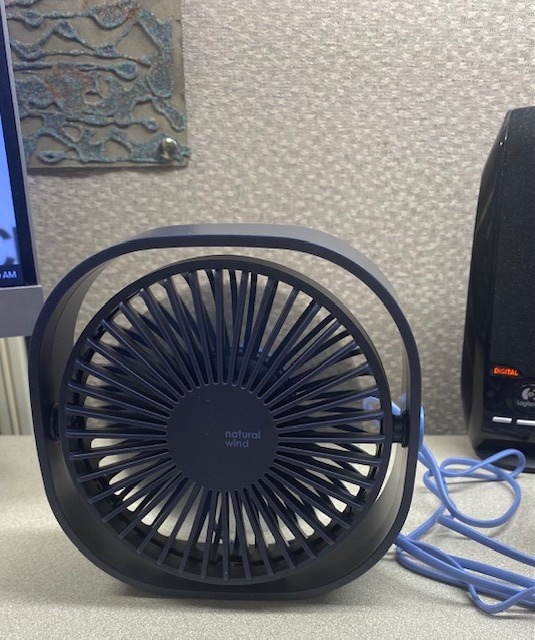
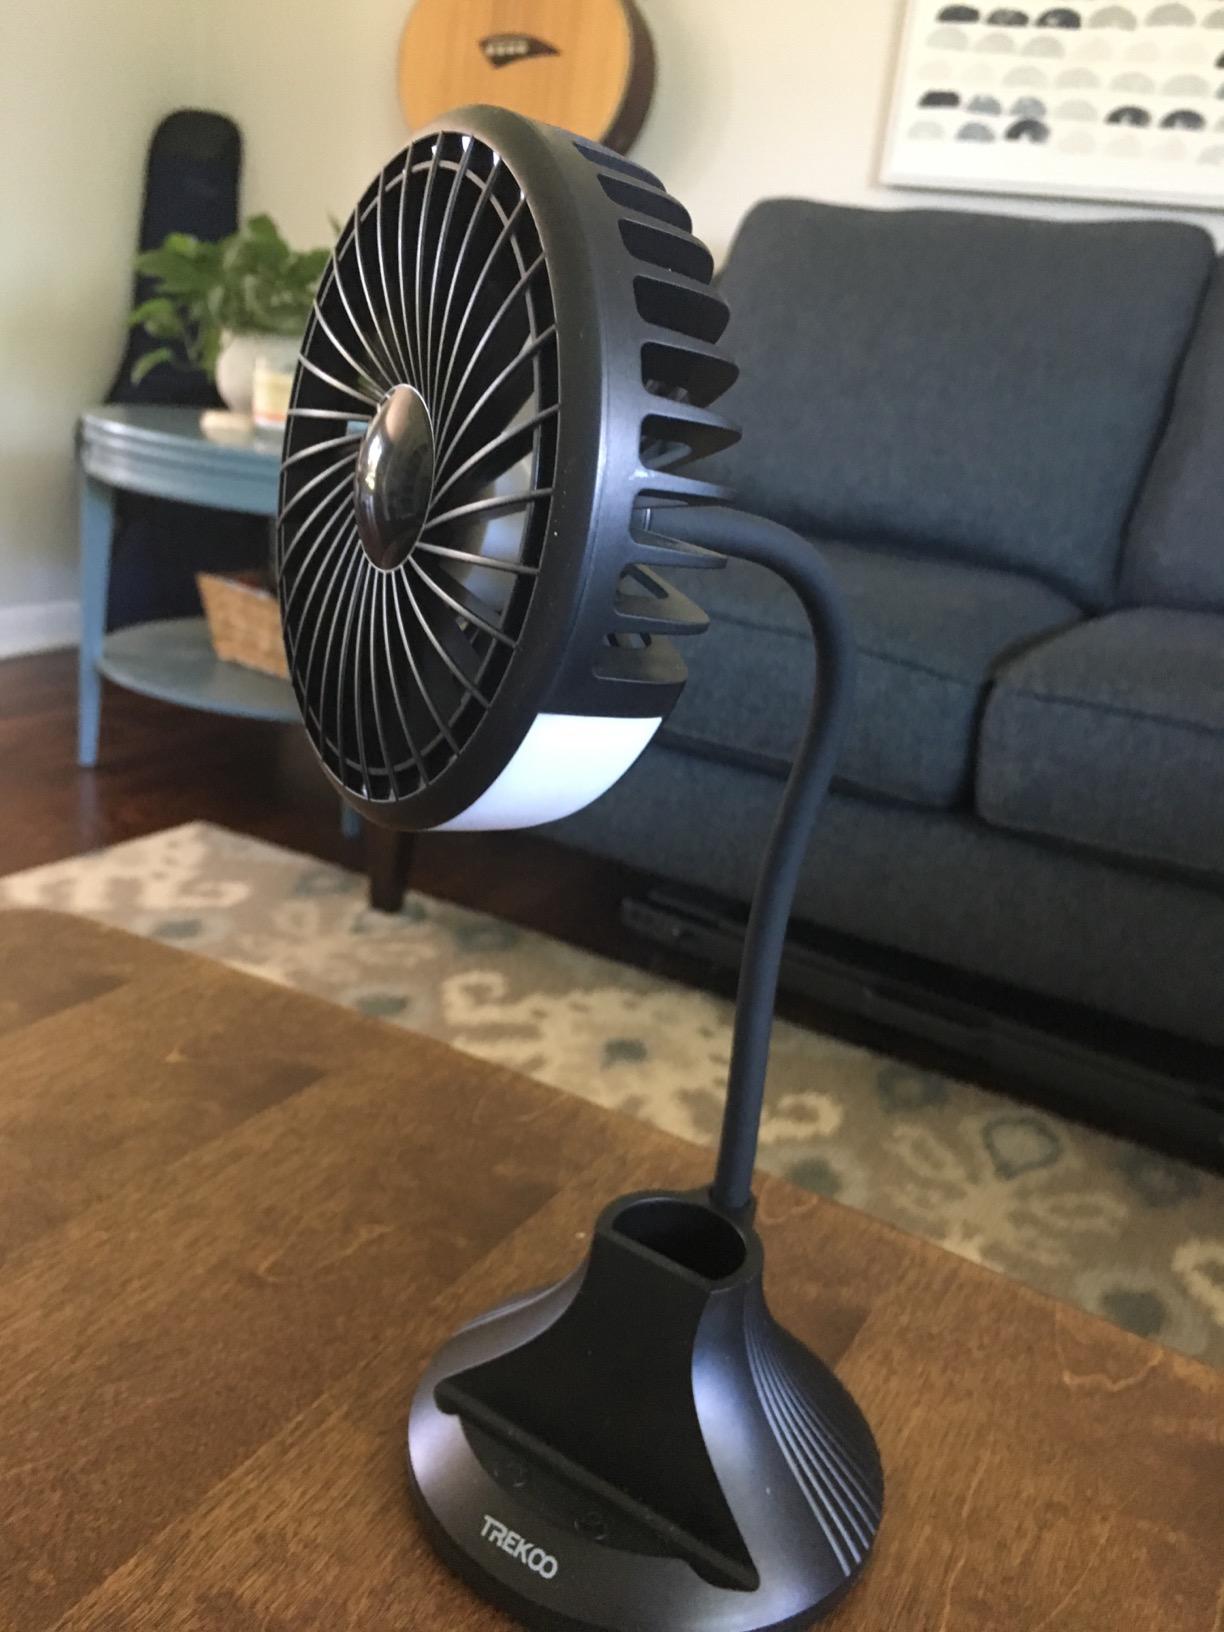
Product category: fan
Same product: no